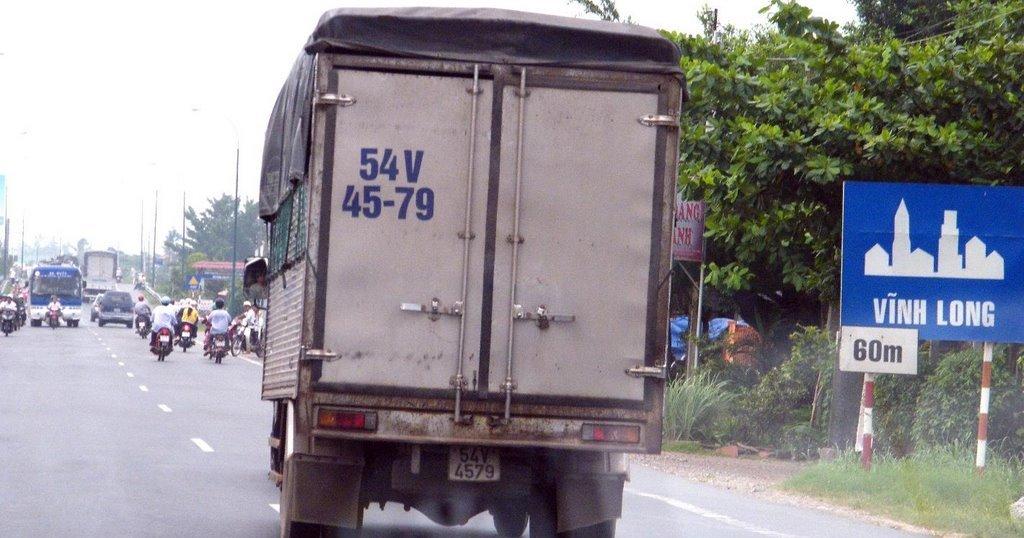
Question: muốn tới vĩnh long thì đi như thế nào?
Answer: muốn tới vĩnh long thì đi thêm 60 m nữa